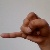
The image shows a hand gesture representing the letter 'J' in Indian Sign Language.